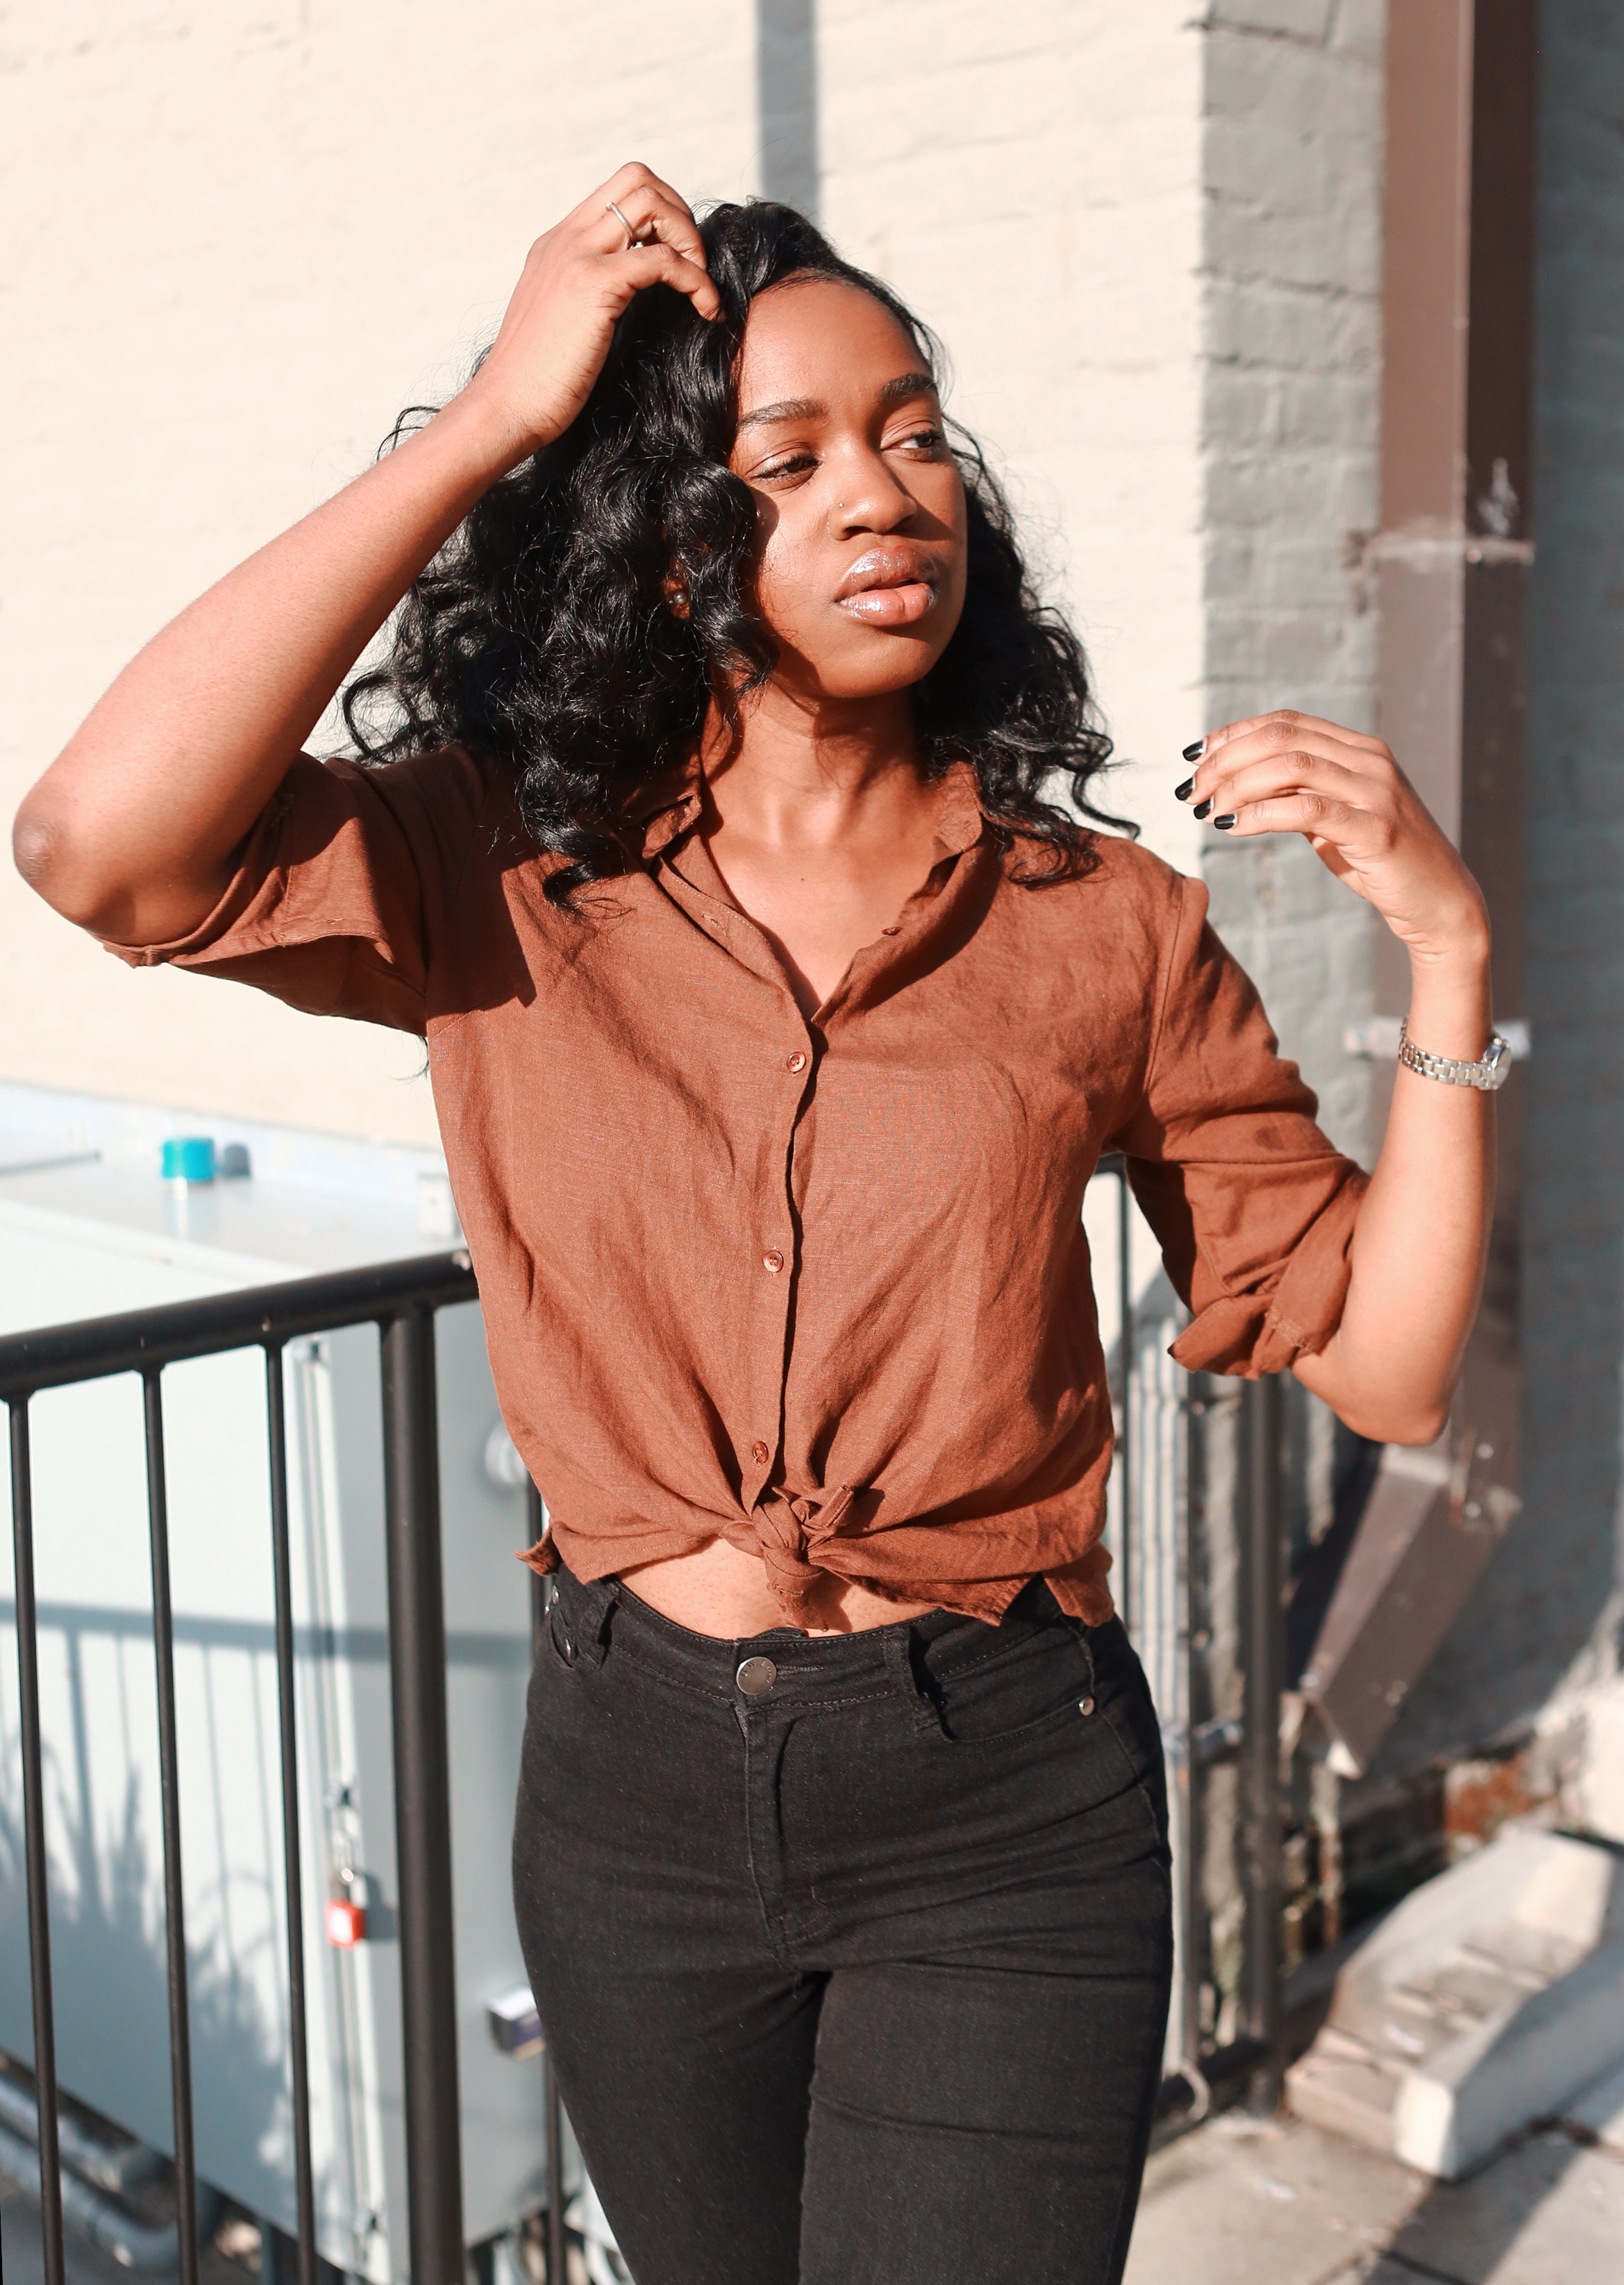
fashion model, shoulder, hairstyle, muscle, long hair, black hair, girl, joint, photo shoot, model, abdomen, brown hair, trunk, neck